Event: Nepal Earthquake
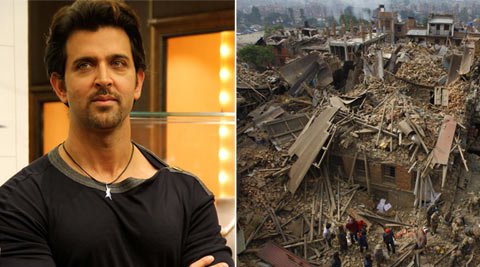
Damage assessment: damage